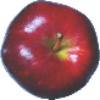
Label: Apple Red Delicious 1